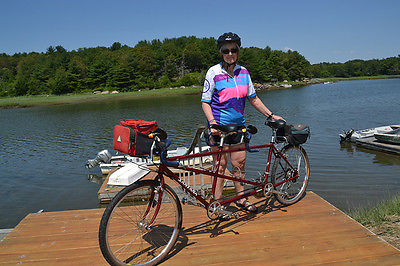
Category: bicycle